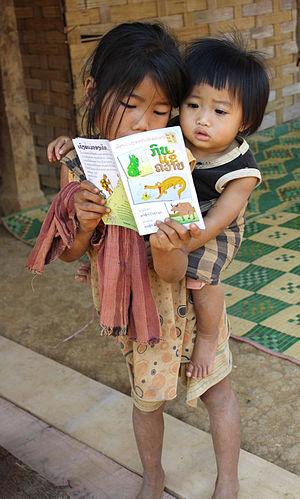
La psychologie de l'enfant est une discipline de la psychologie qui a pour objet d'étude les processus de pensée et des comportements de l'enfant, son développement psychologique et ses problèmes éventuels. Elle prend en compte son environnement.